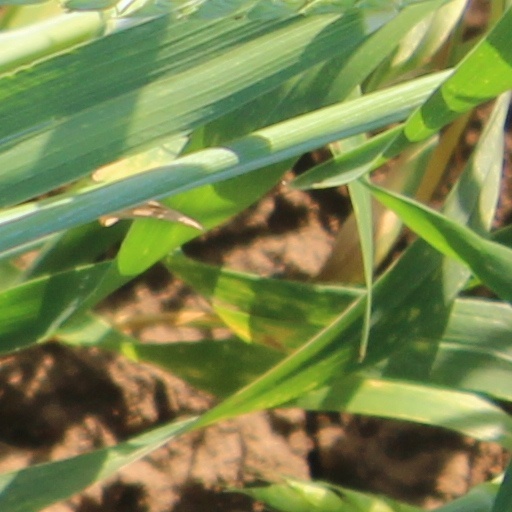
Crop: wheat